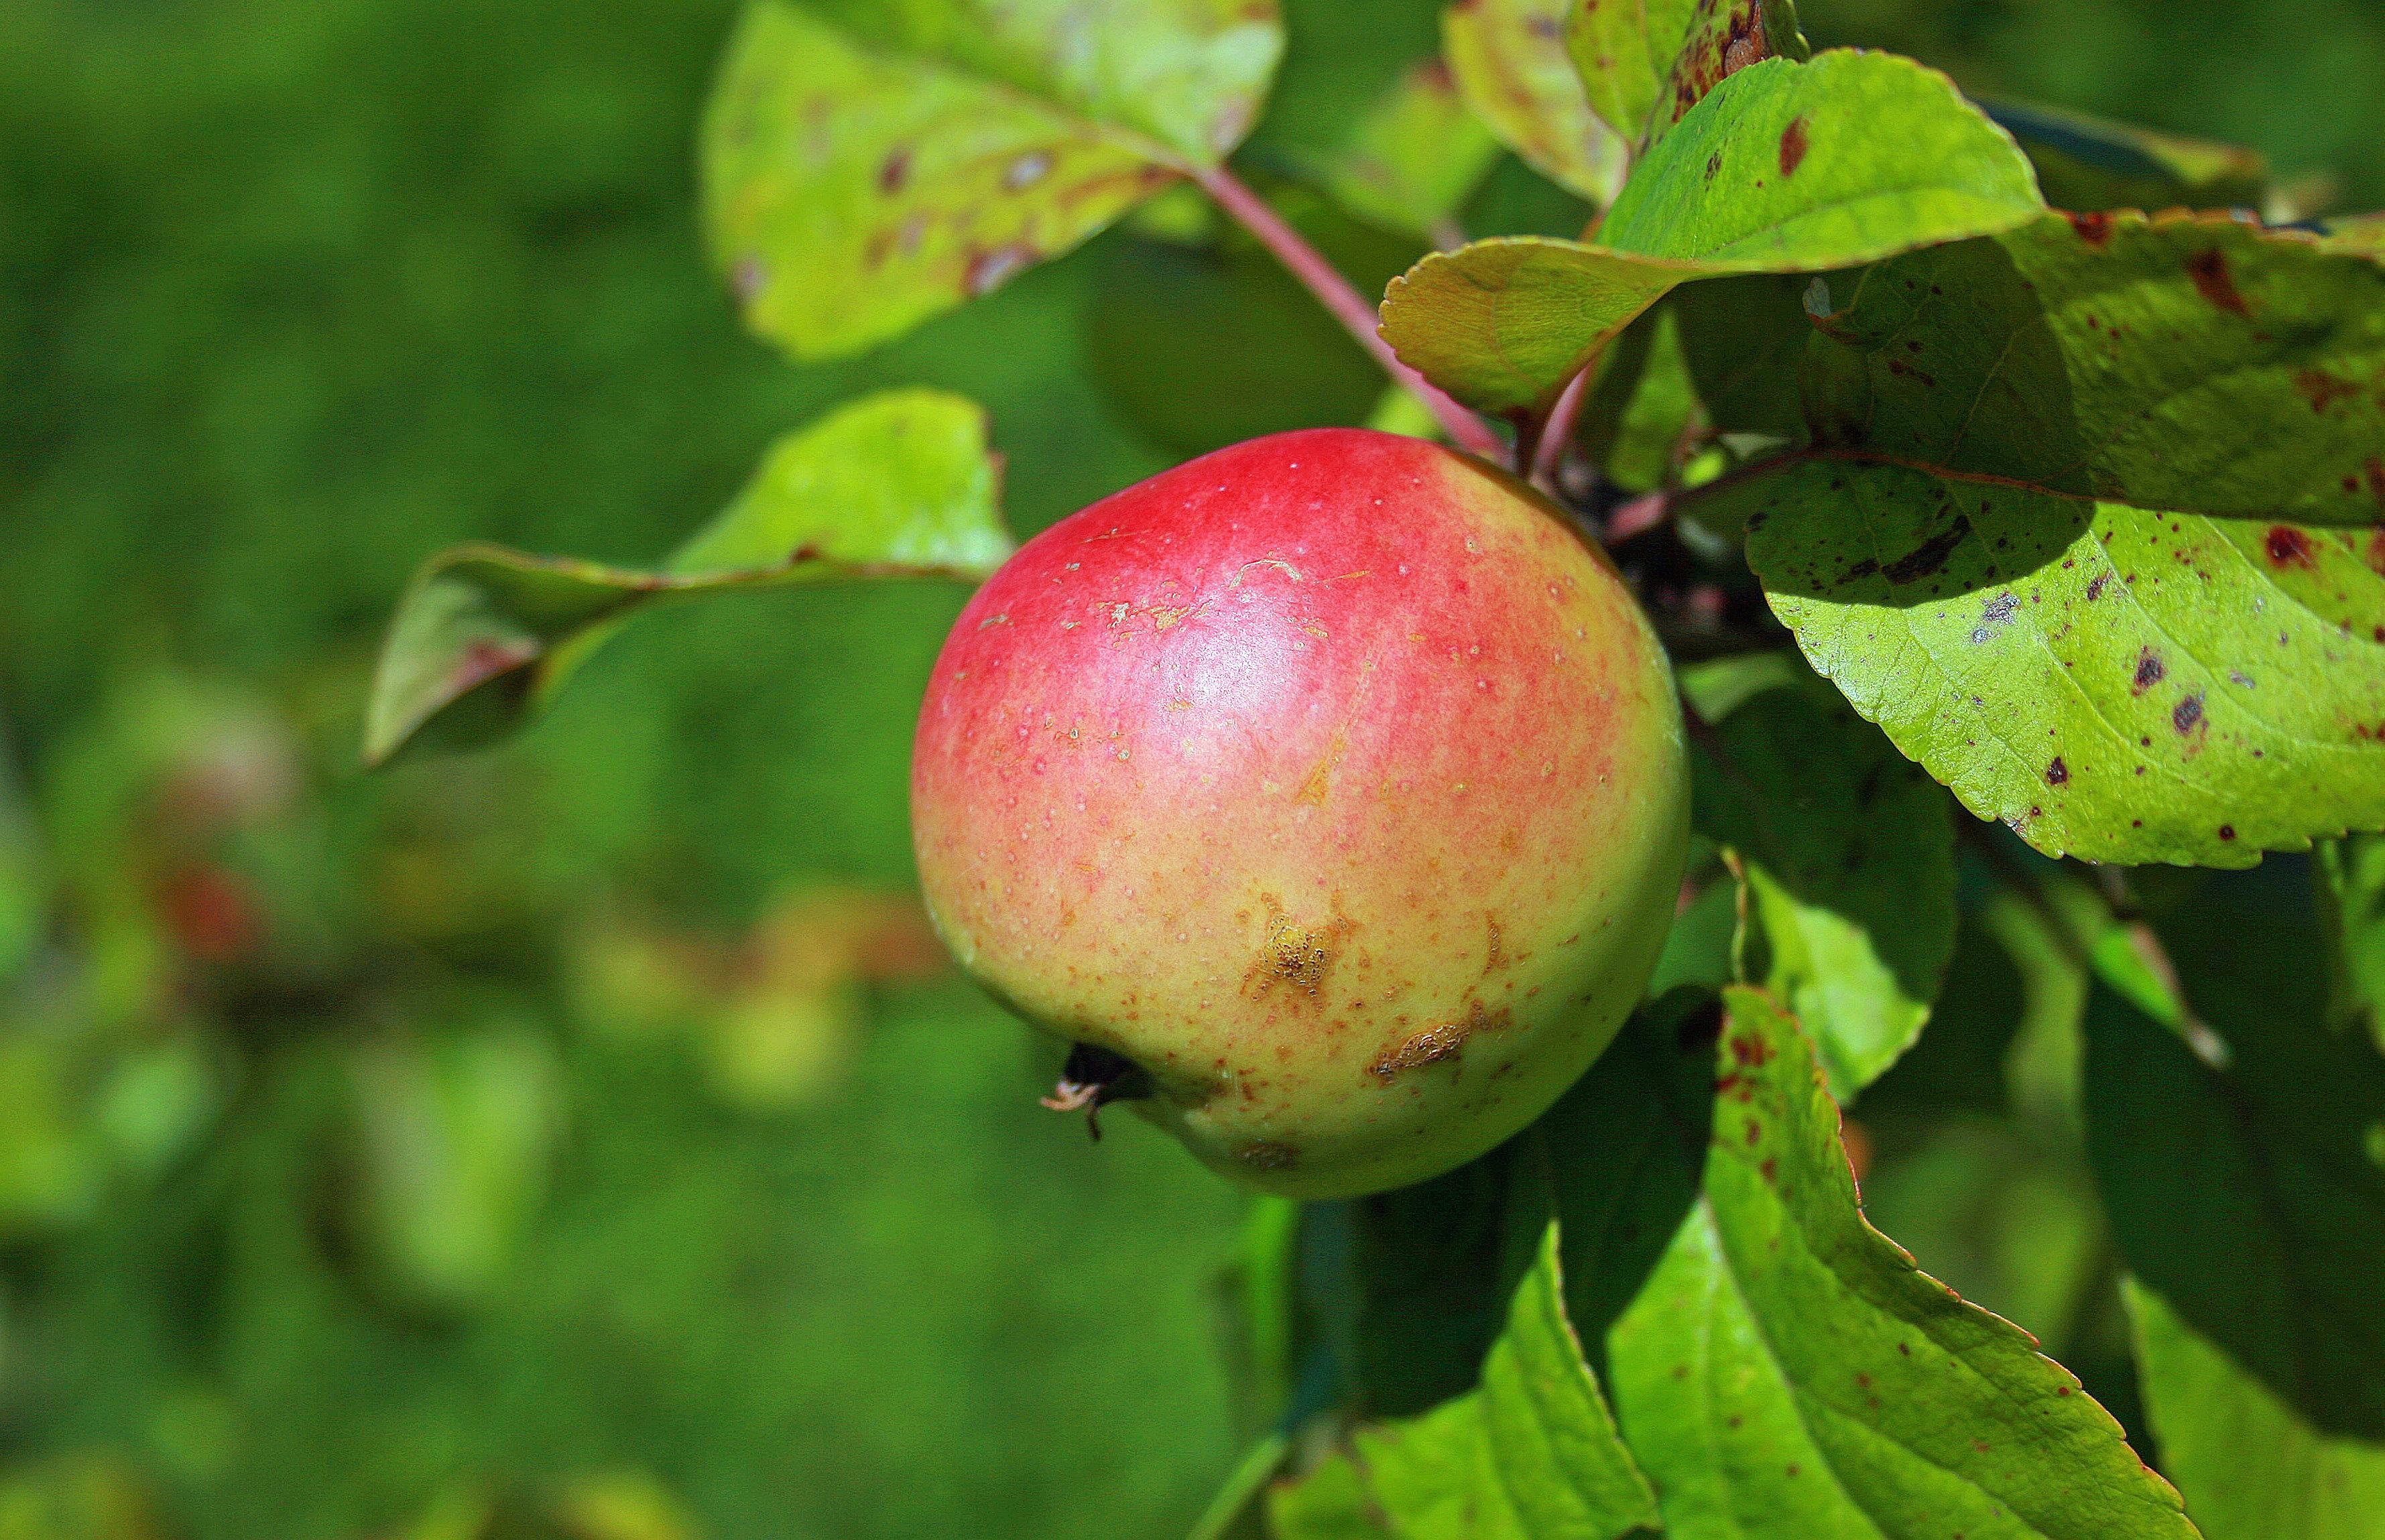
apple, branch, plant, fruit, berry, flower, food, harvest, produce, autumn, flora, still life, shrub, macro photography, flowering plant, rose family, land plant